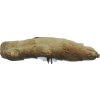
Label: ginger